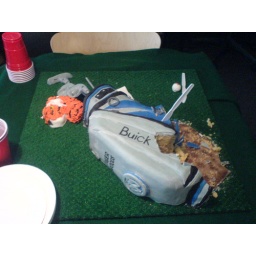
The celebration cake for the Tiger Environments team. It's Tiger Woods' golf bag created by Ron and his wife.